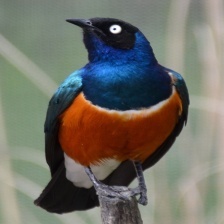
Species: SUPERB STARLING
Scientific name: LAMPROTORNIS SUPERBUS